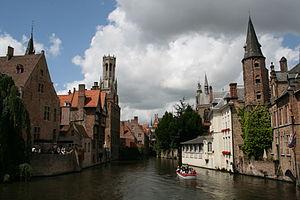
Bruges (Belgique), Quai Rozenhoed.